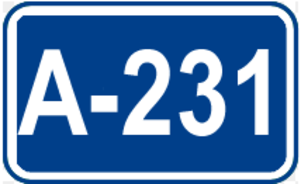
L'autoroute espagnole A-231 appelée Autovia Camino de Santiago est une autoroute autonome de Castilla y León suivant le chemin du Pèlerinage de Saint-Jacques-de-Compostelle. Elle permet de relier Léon à Burgos.